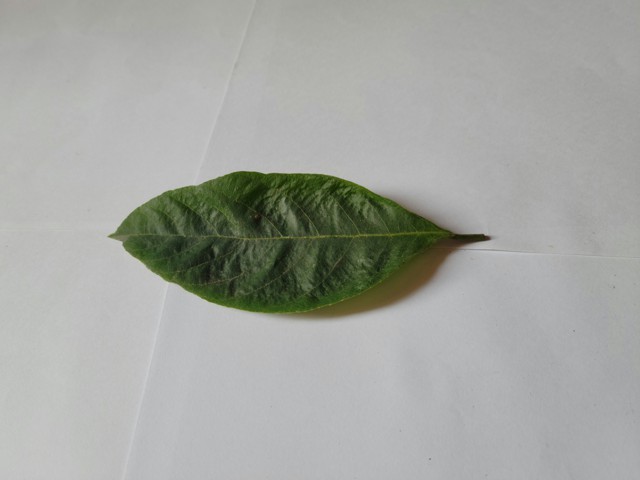
Plant: chapalish